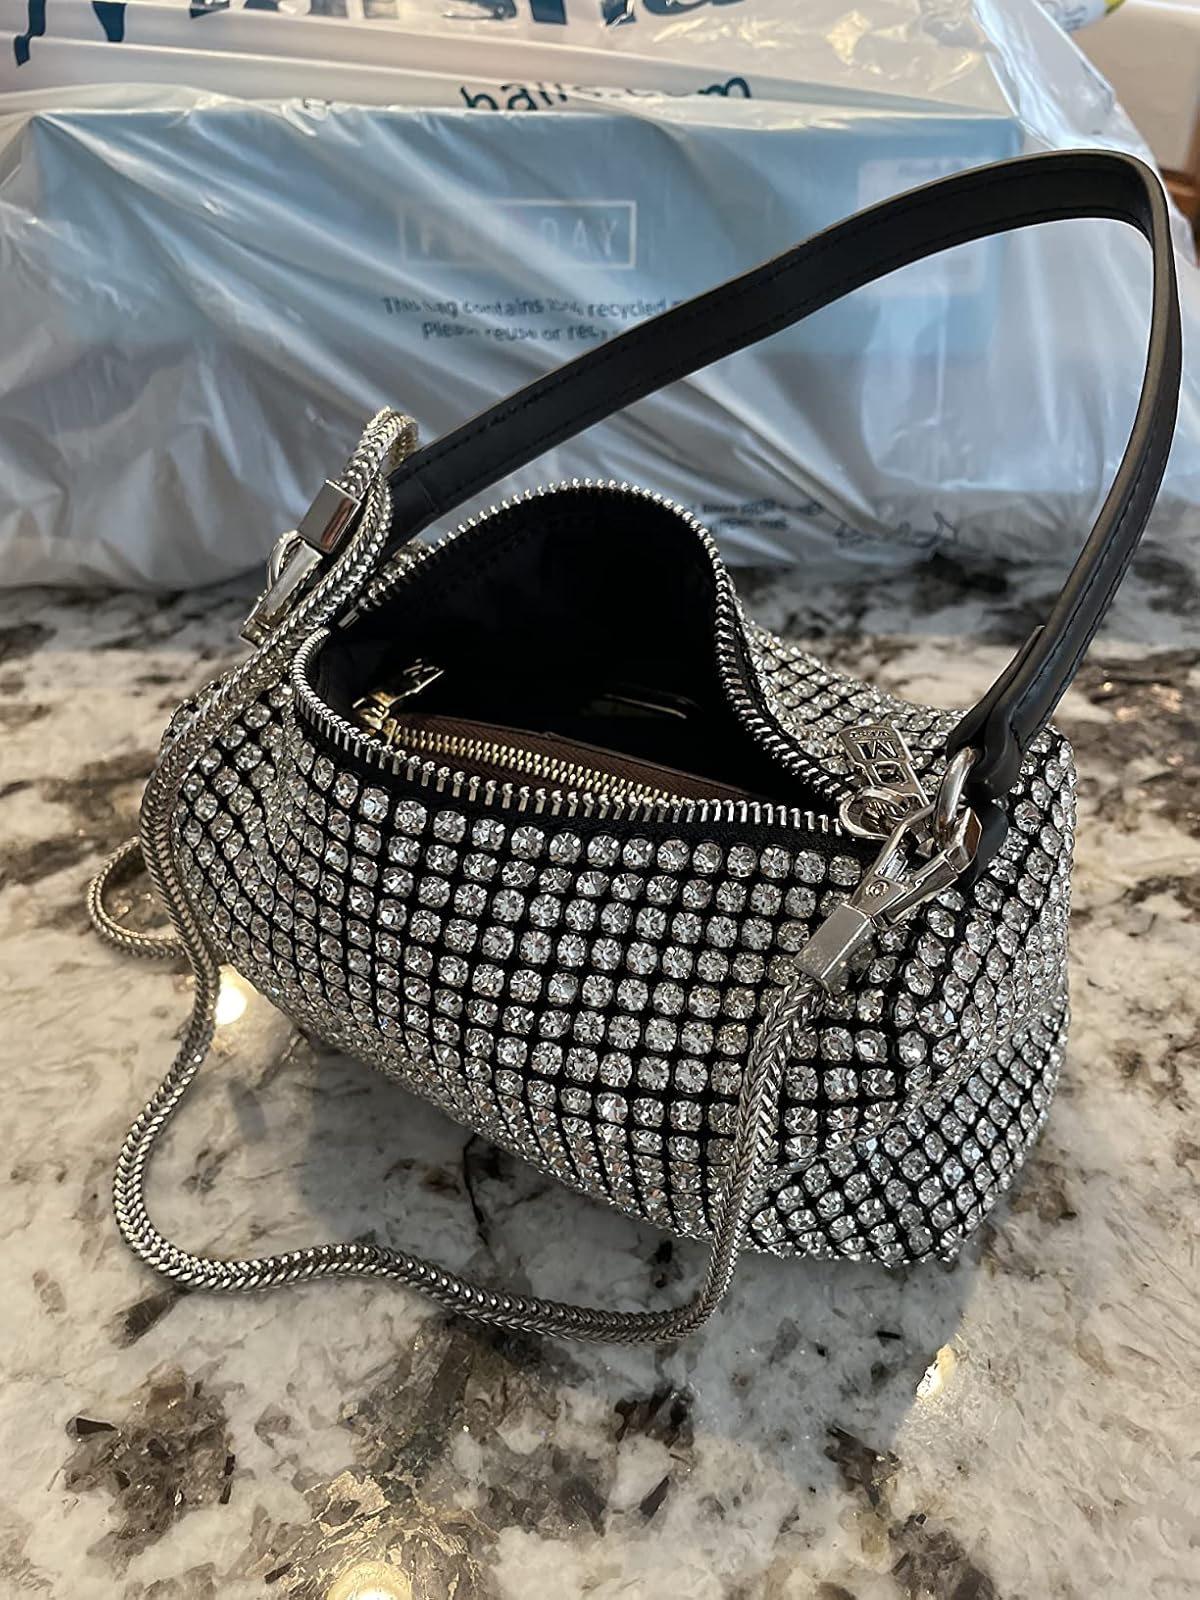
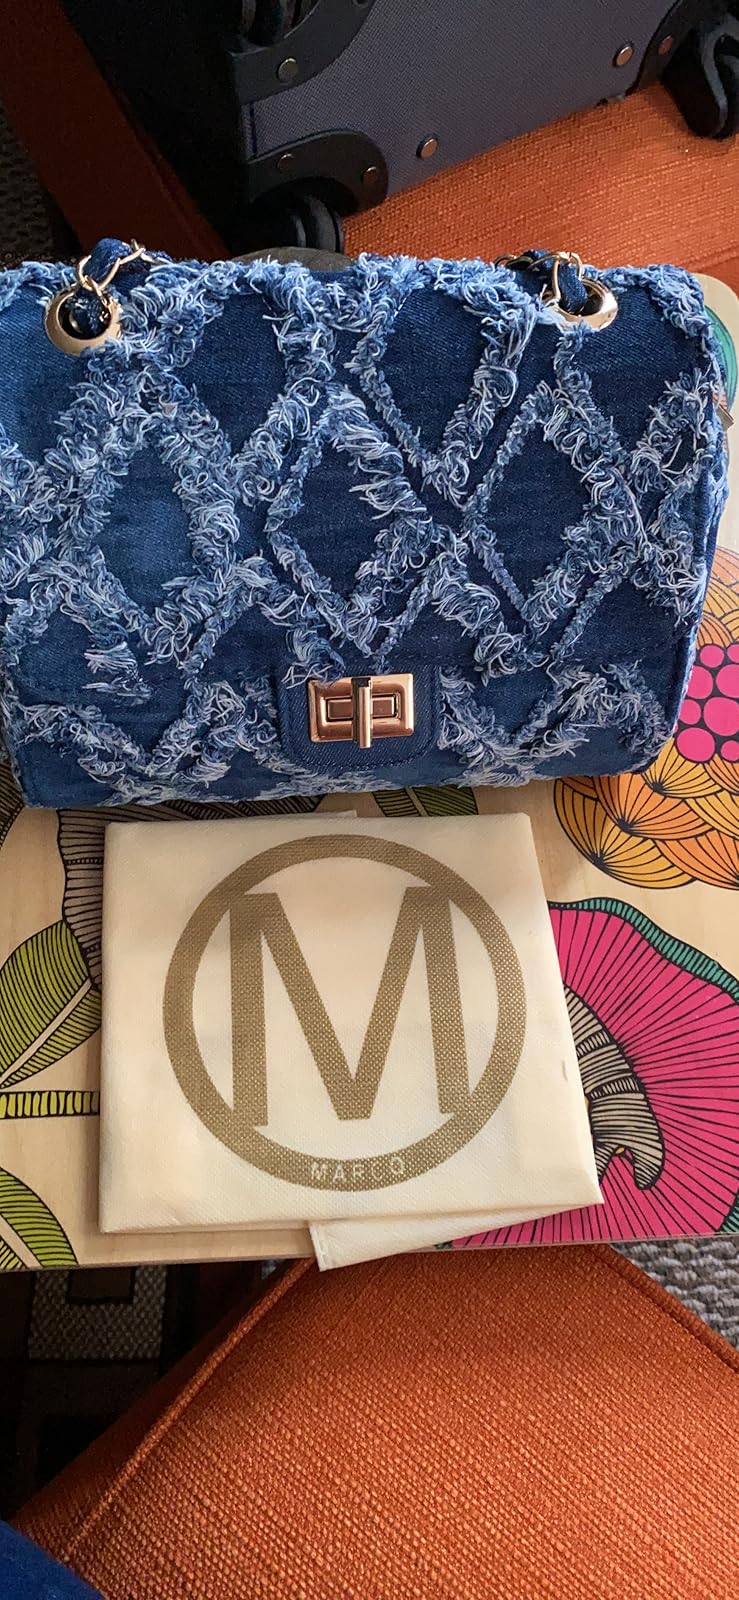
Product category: accessories_handbag
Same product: no